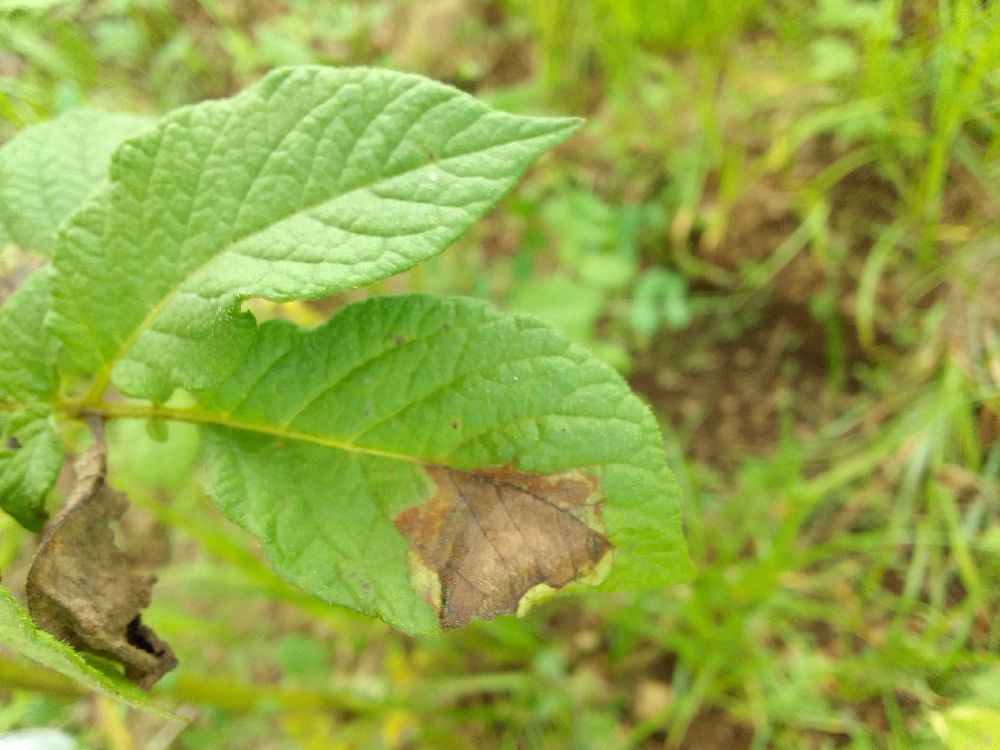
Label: Late blight